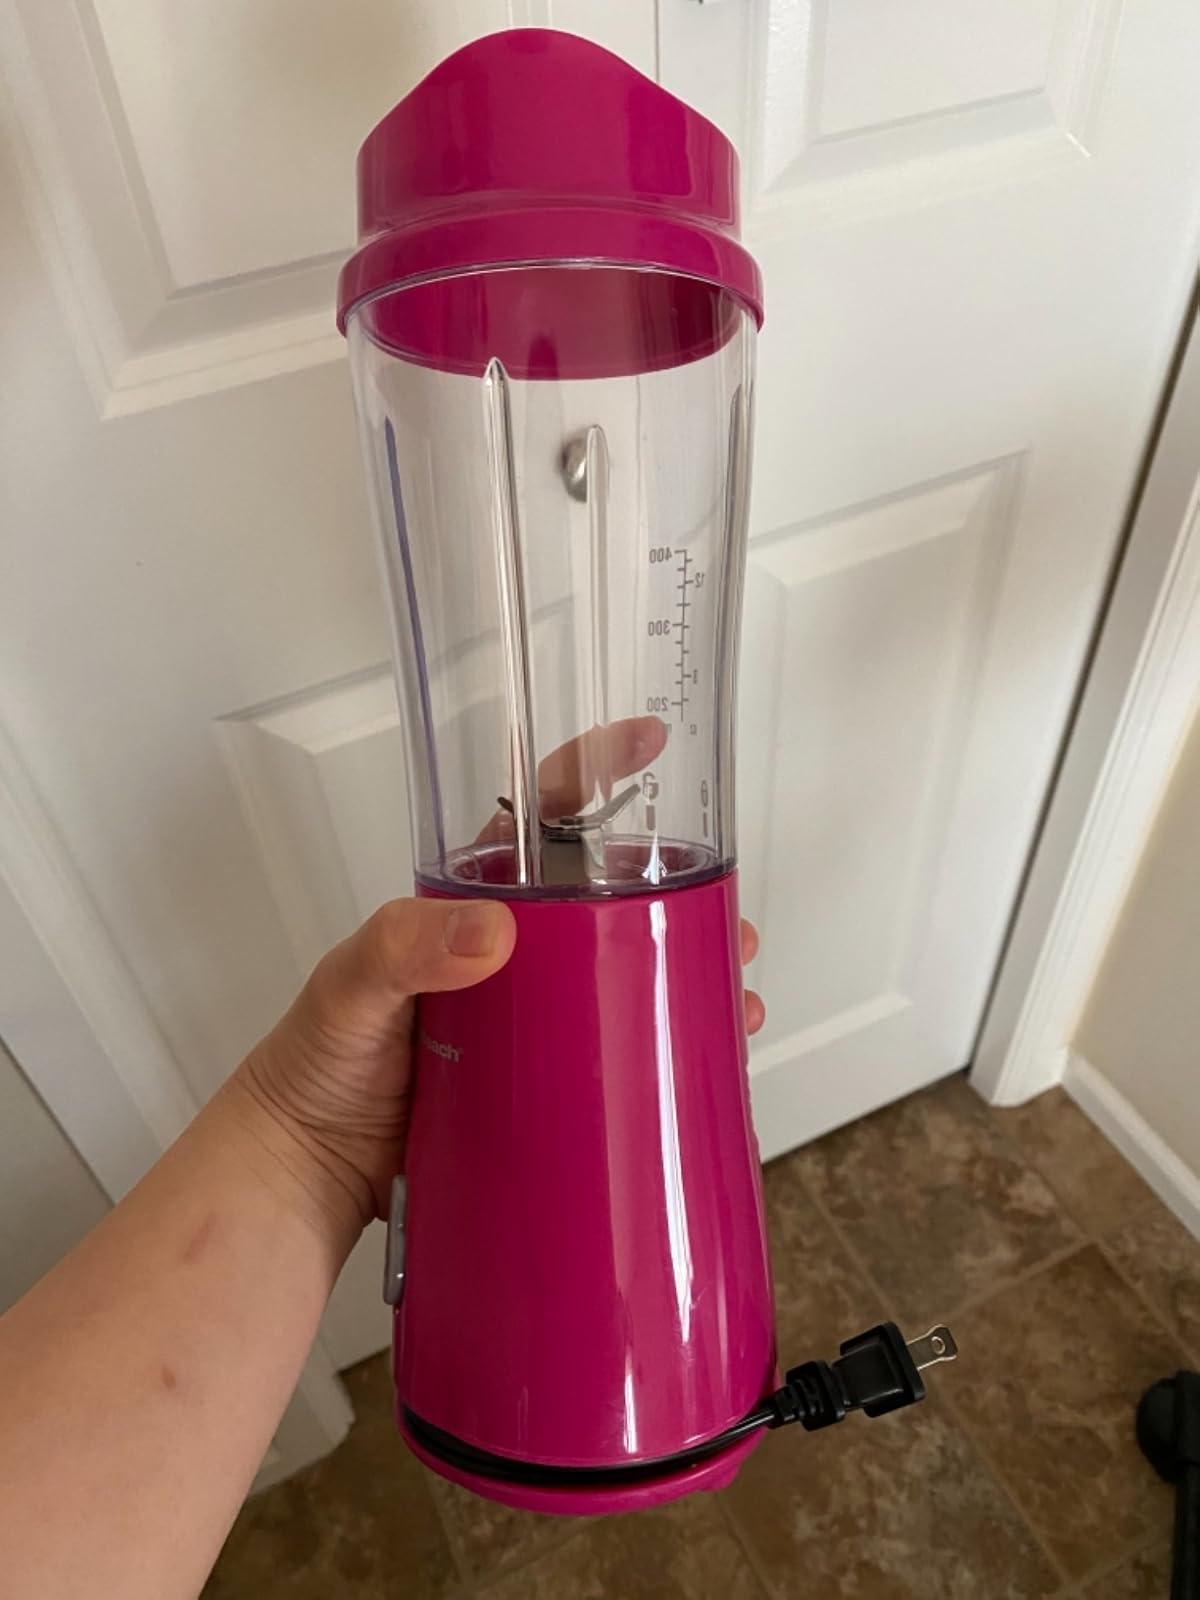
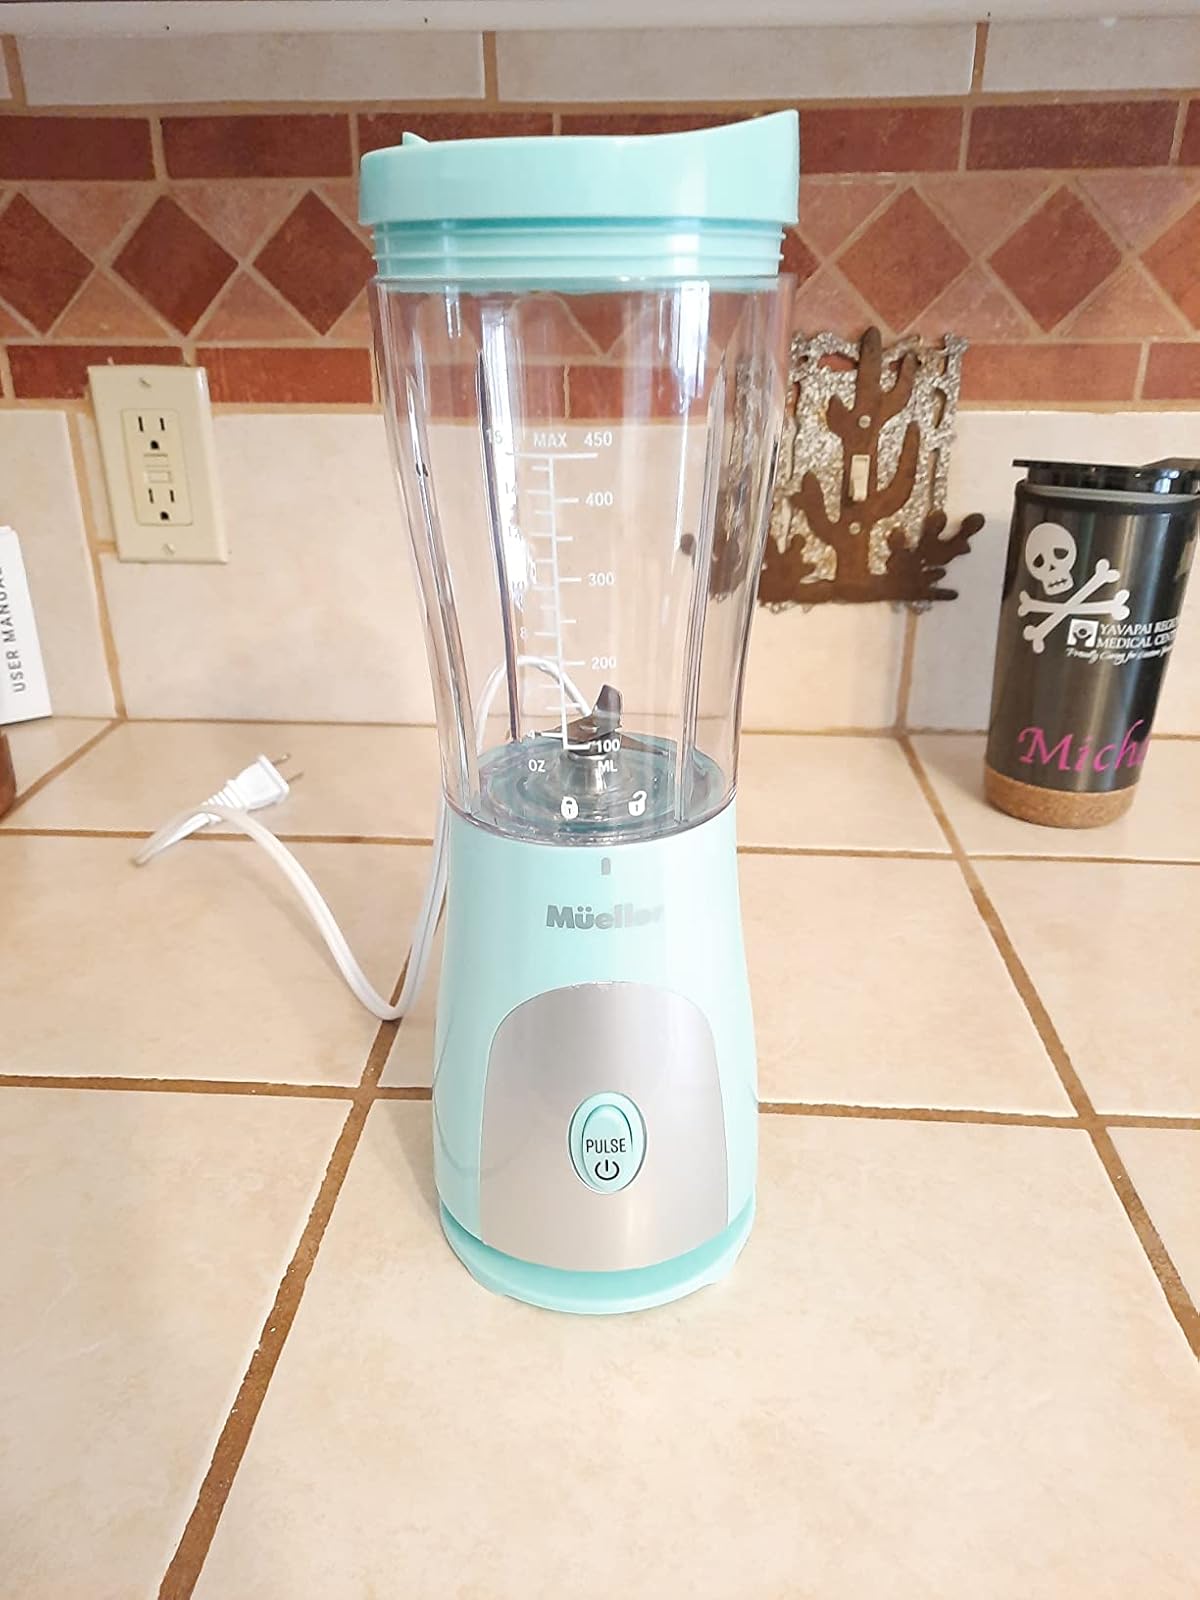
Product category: items_blender
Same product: no